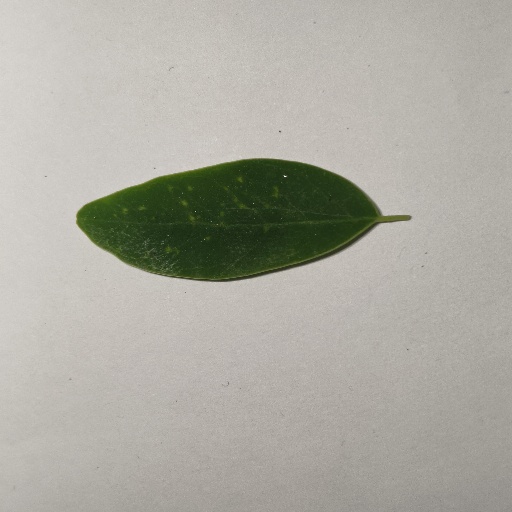
Species: Sojina
Leaf condition: Healthy Leaf